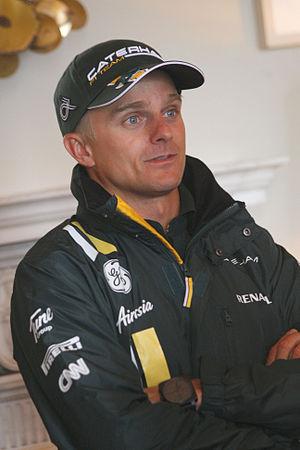
Heikki Johannes Kovalainen, né le 19 octobre 1981 à Suomussalmi, Finlande, est un pilote automobile finlandais. Il participe à 111 Grands Prix de Formule 1, pour une victoire.